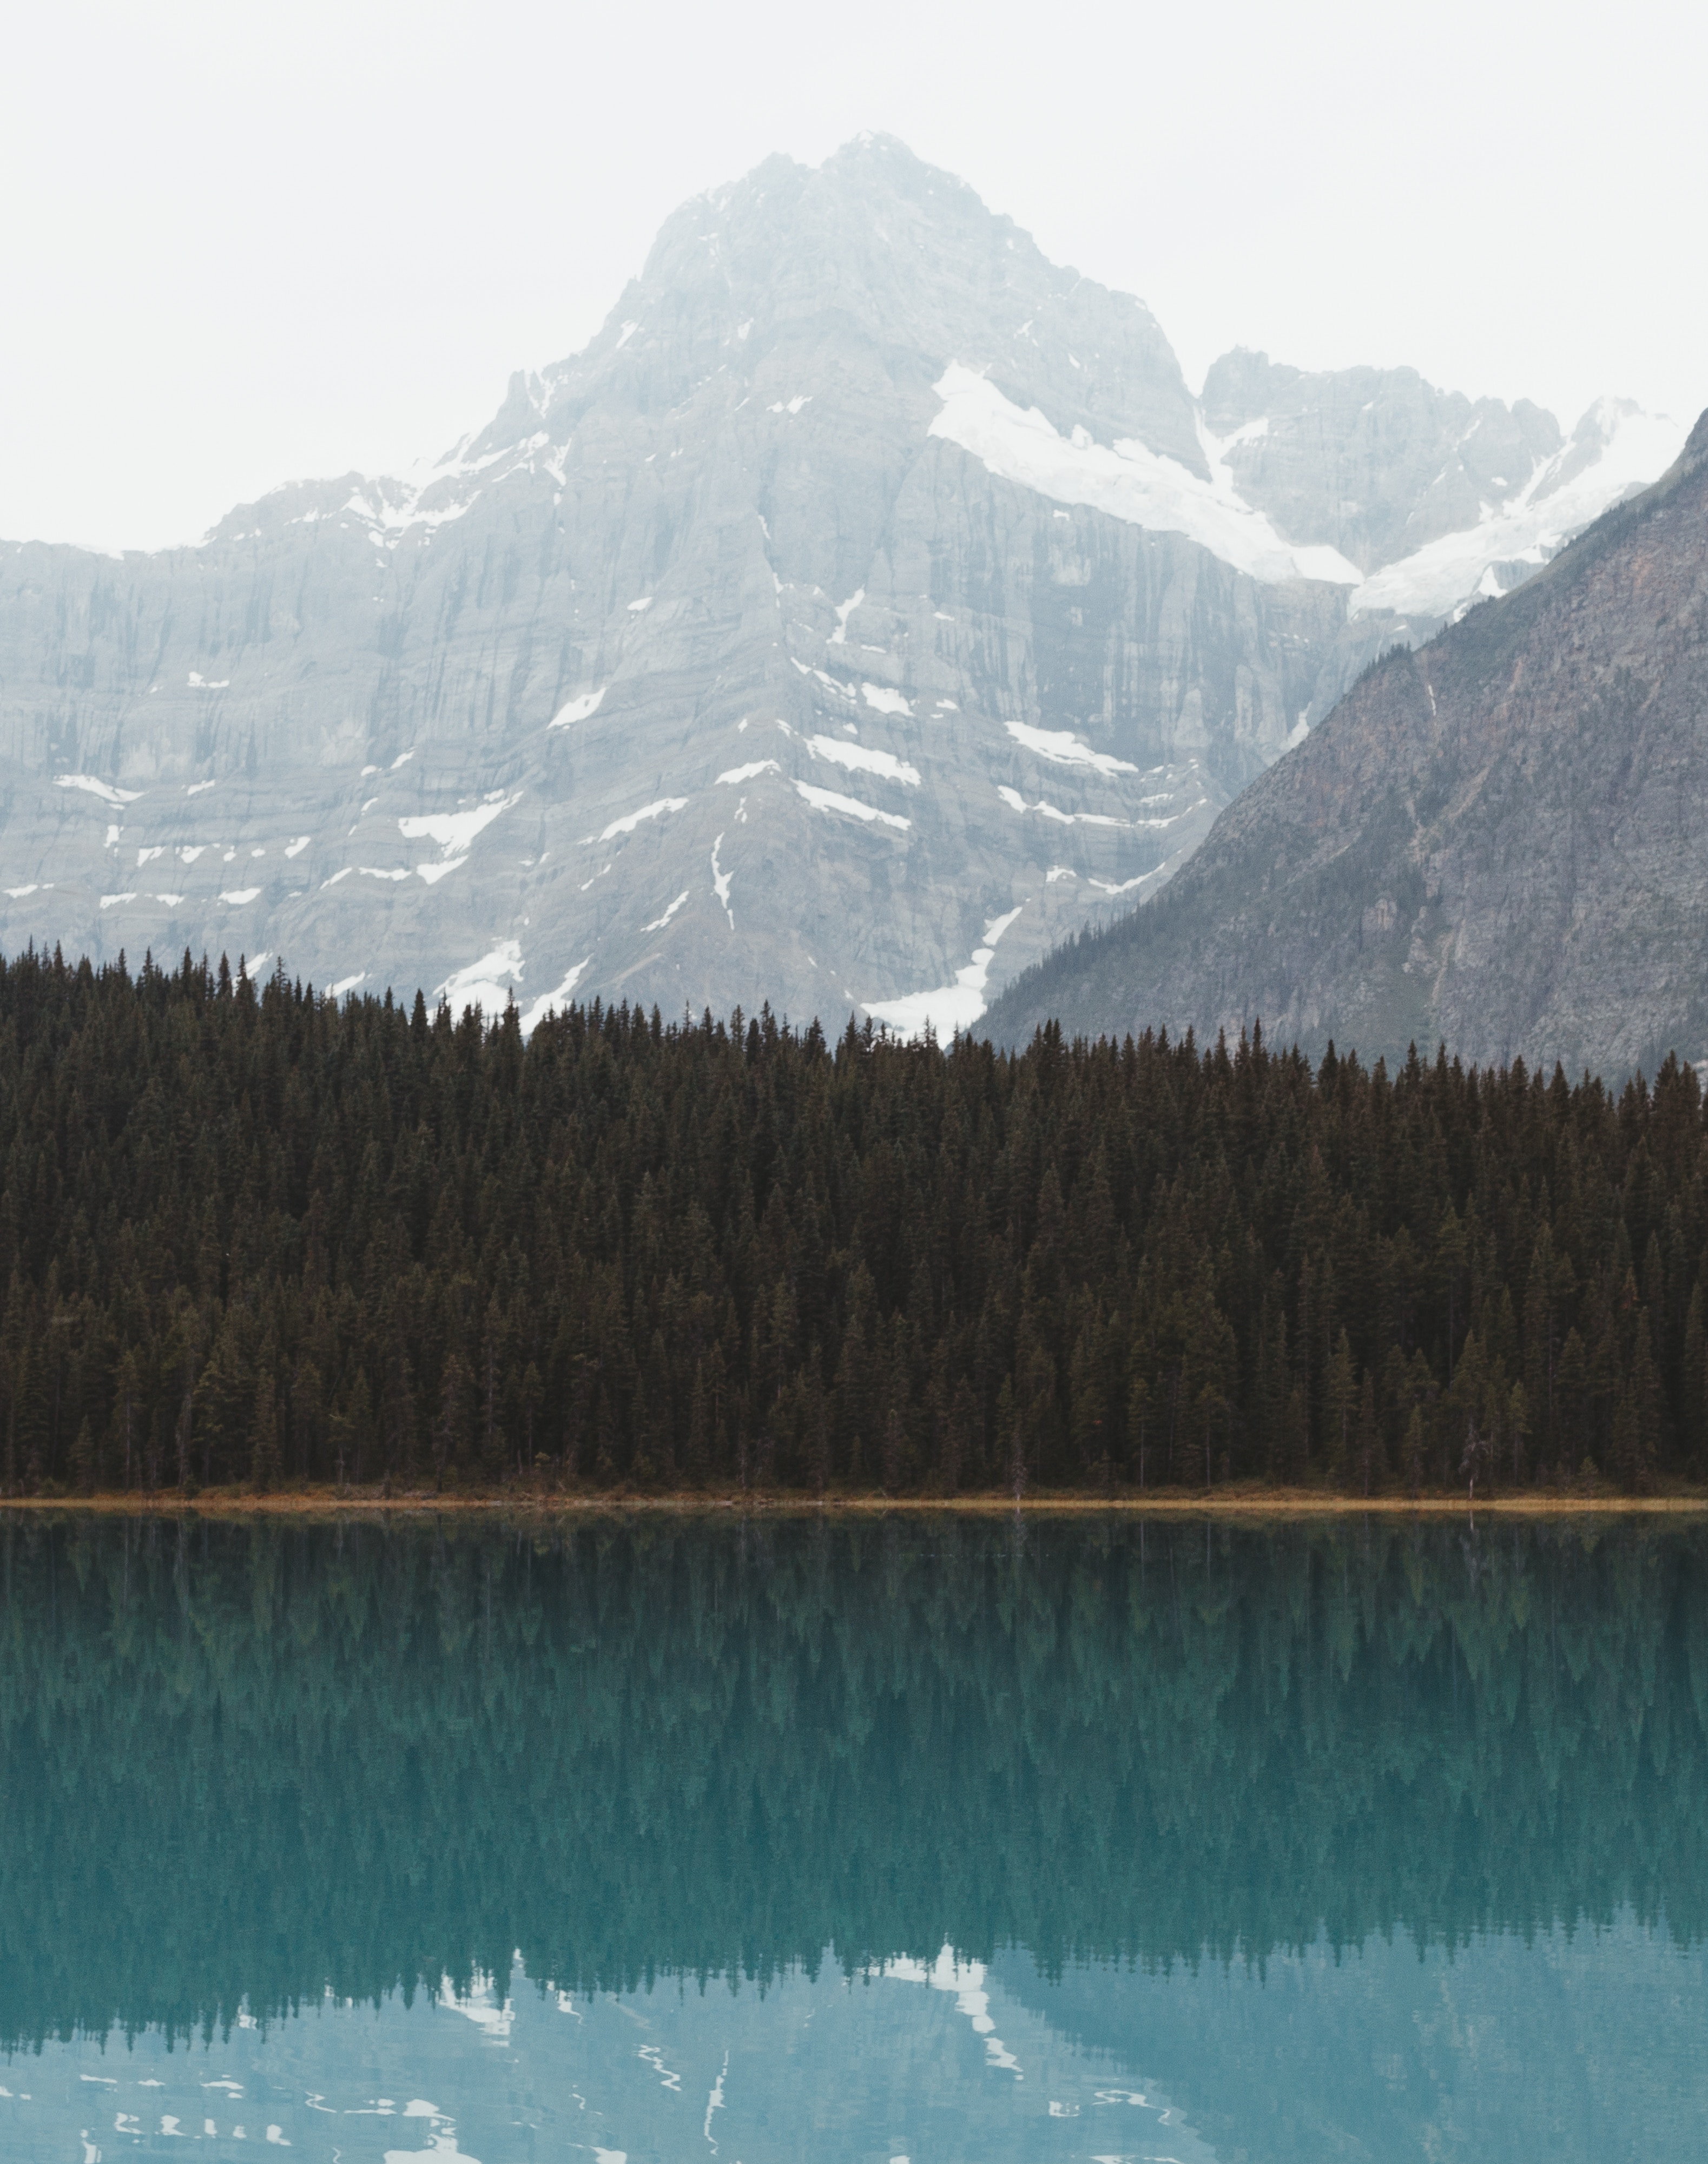
landscape, tree, water, nature, wilderness, mountain, snow, winter, sky, lake, mountain range, reflection, reservoir, highland, national park, ridge, bank, alps, sound, fell, loch, moraine, glacial lake, mountainous landforms, glacial landform, water resources, mount scenery